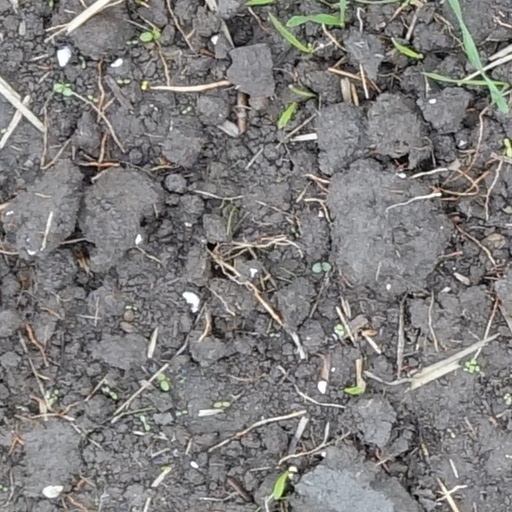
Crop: wheat